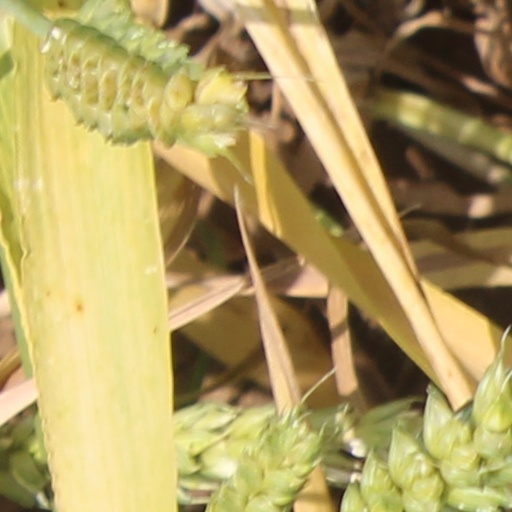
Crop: wheat